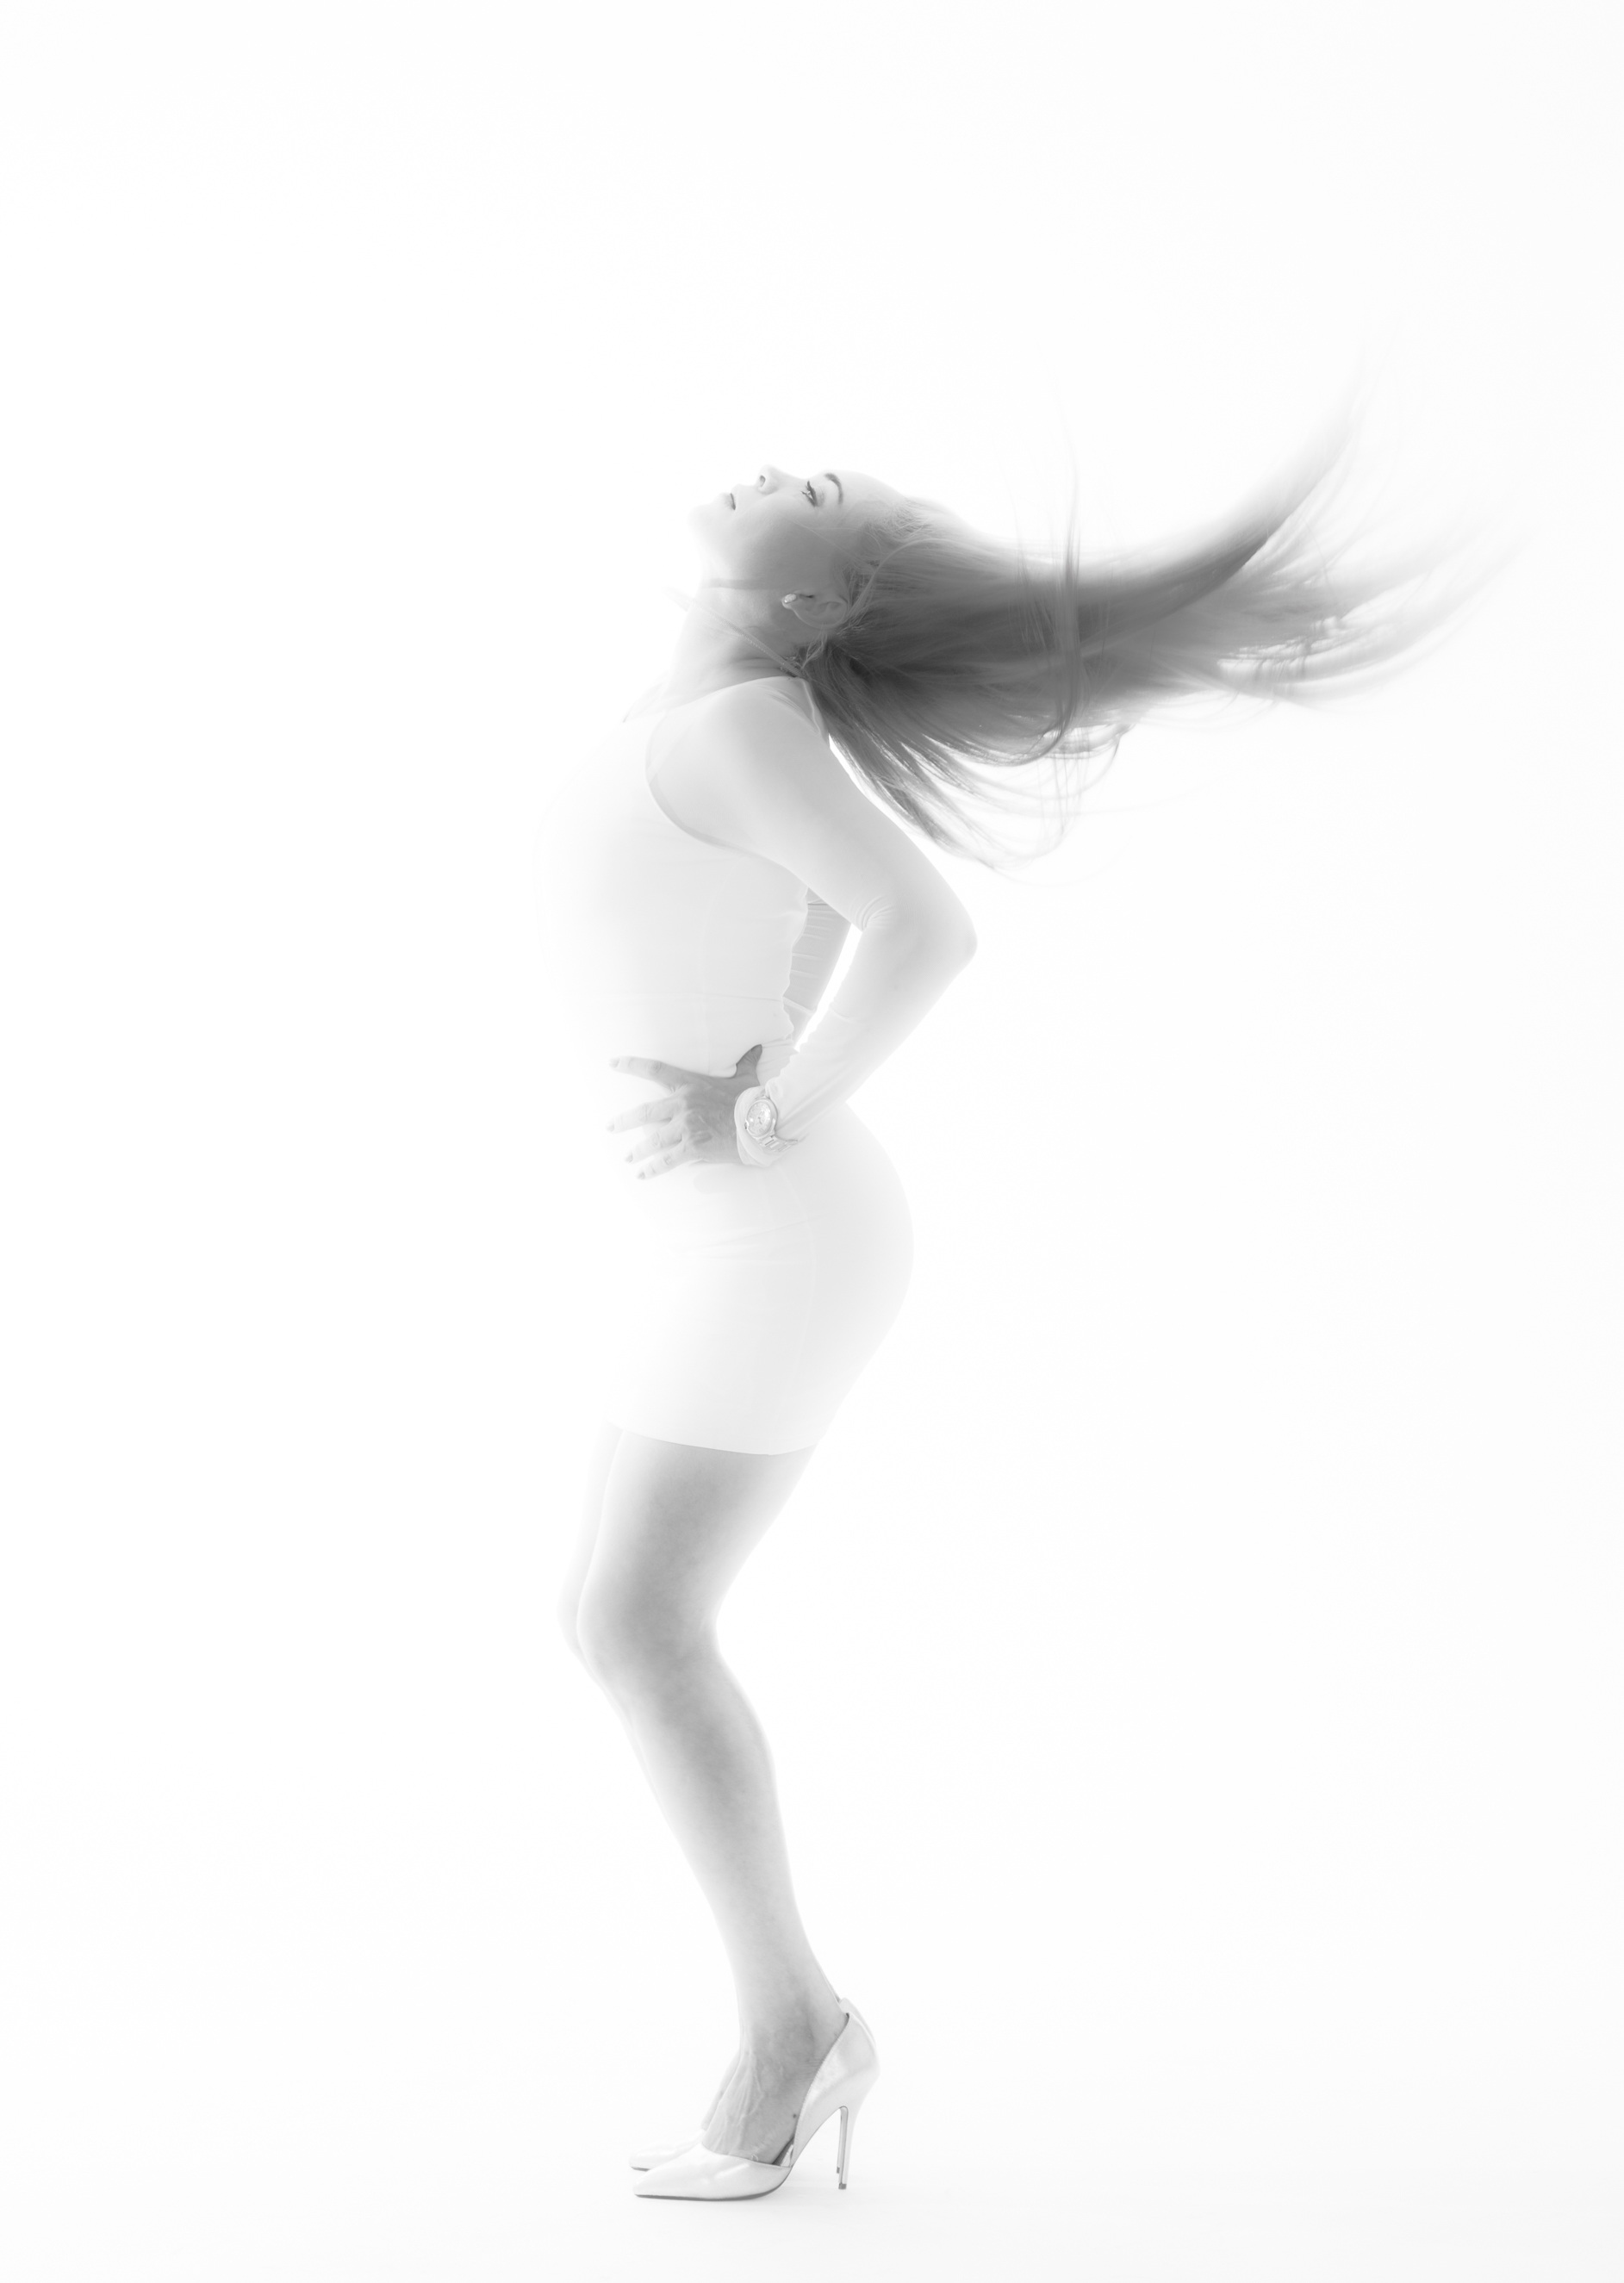
wing, black and white, girl, photography, leg, standing, portrait, model, fashion, monochrome, arm, shoulder, smile, long hair, women, neck, beauty, sexy, bella, joint, photo shoot, hair style, monochrome photography, stock photography, computer wallpaper, art model, human leg, charisma